Alna River

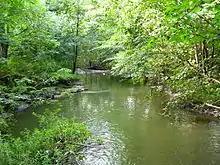
Svartdalen

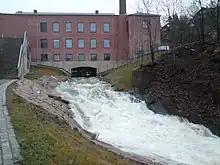
Brynfoss

The Alna River is a river that runs through Oslo, Norway, from Alnsjøen to the Oslo Fjord at Bjørvika. It also drains Breisjøen, Steinbruvann, Tokerudbekken, and Østensjøvannet. It runs through the boroughs of Gamle Oslo, Nordstrand, Helsfyr, Østensjø, Alna, and Grorud. Large sections of the river run in culverts and the river is highly polluted, partially because it is used as a sewer drain.